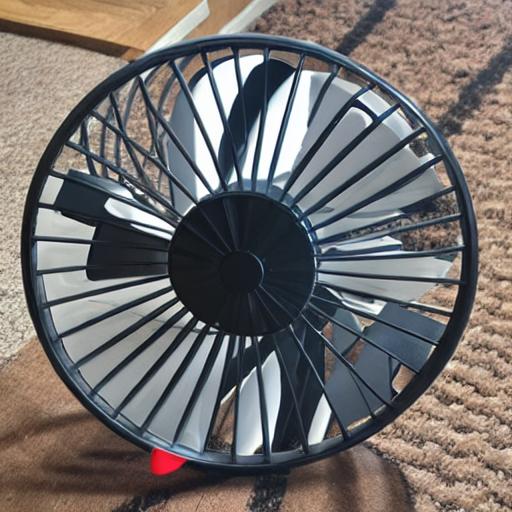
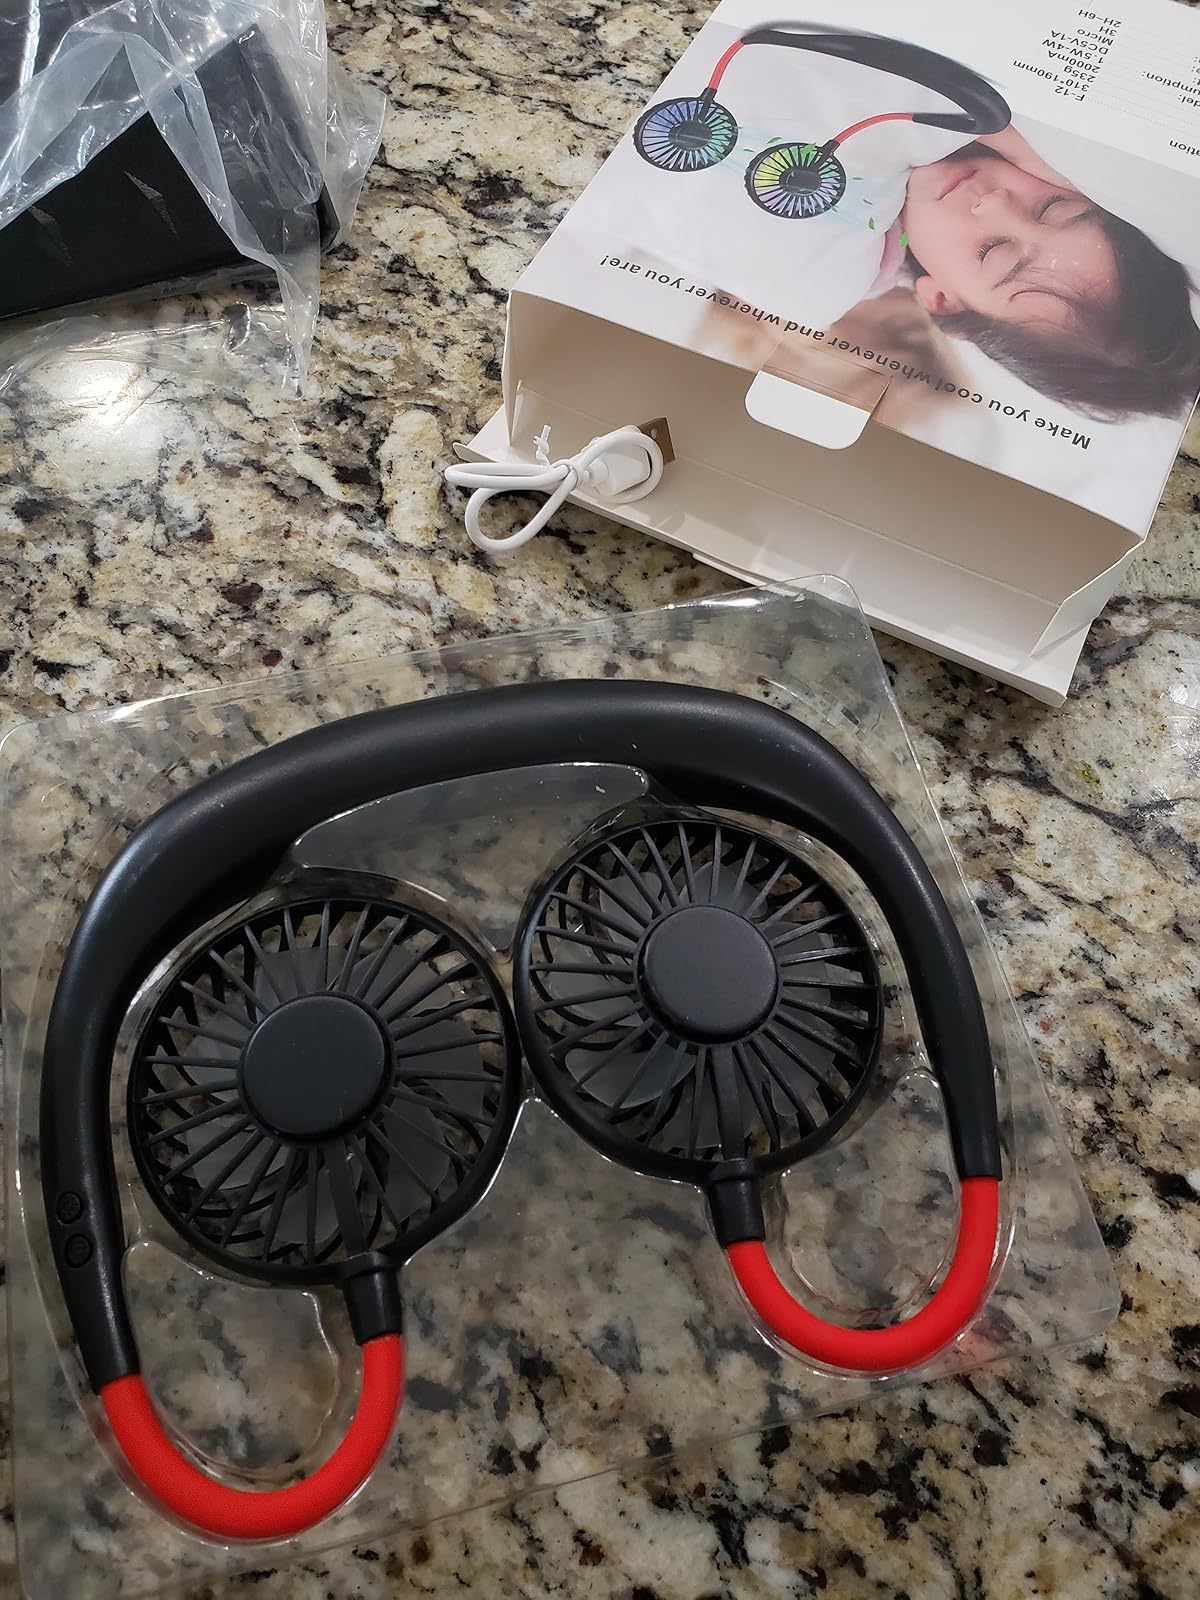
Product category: fan
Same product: no